93rd Air Refueling Squadron

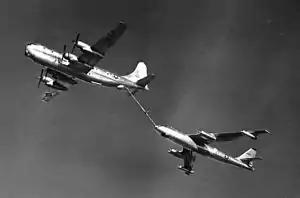
KC-97F Stratofreighter refueling a B-47B

The second predecessor of the squadron was the 93rd Air Refueling Squadron, which activated at Castle Air Force Base, California on 1 March 1949 and was assigned to the 93rd Bombardment Group. The squadron remained unmanned for over a year, finally receiving personnel in September 1950. It started receiving Boeing KB-29 Superfortress tankers the following month, but was not considered combat ready until October 1951. It primarily provided air refueling for the 93rd Bombardment Wing's bombers for their wartime mission, training, exercises and overseas deployments. The 93rd deployed with its KB-29s to RAF Upper Heyford, England from 6 Dec 1951 to 6 Mar 1952. In June 1952, the squadron was reassigned from the 93rd Bombardment Group, which had not been operational since February 1951, directly to the 93rd Bombardment Wing. The squadron supported Operation Fox Peter II, the movement of the 31st Fighter-Escort Wing from the United States to Japan, in July 1952 using KB-29Ps flying from Guam and Kwajalein to refuel 58 Republic F-84G Thunderjet fighters on their way to the Korean War.